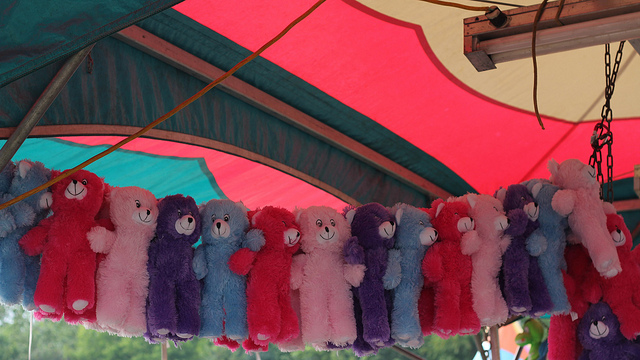
user: Given an image and a question. Answer the question in a short answer. Question: What toys are under the tent? Short Answer:
assistant: teddy bear